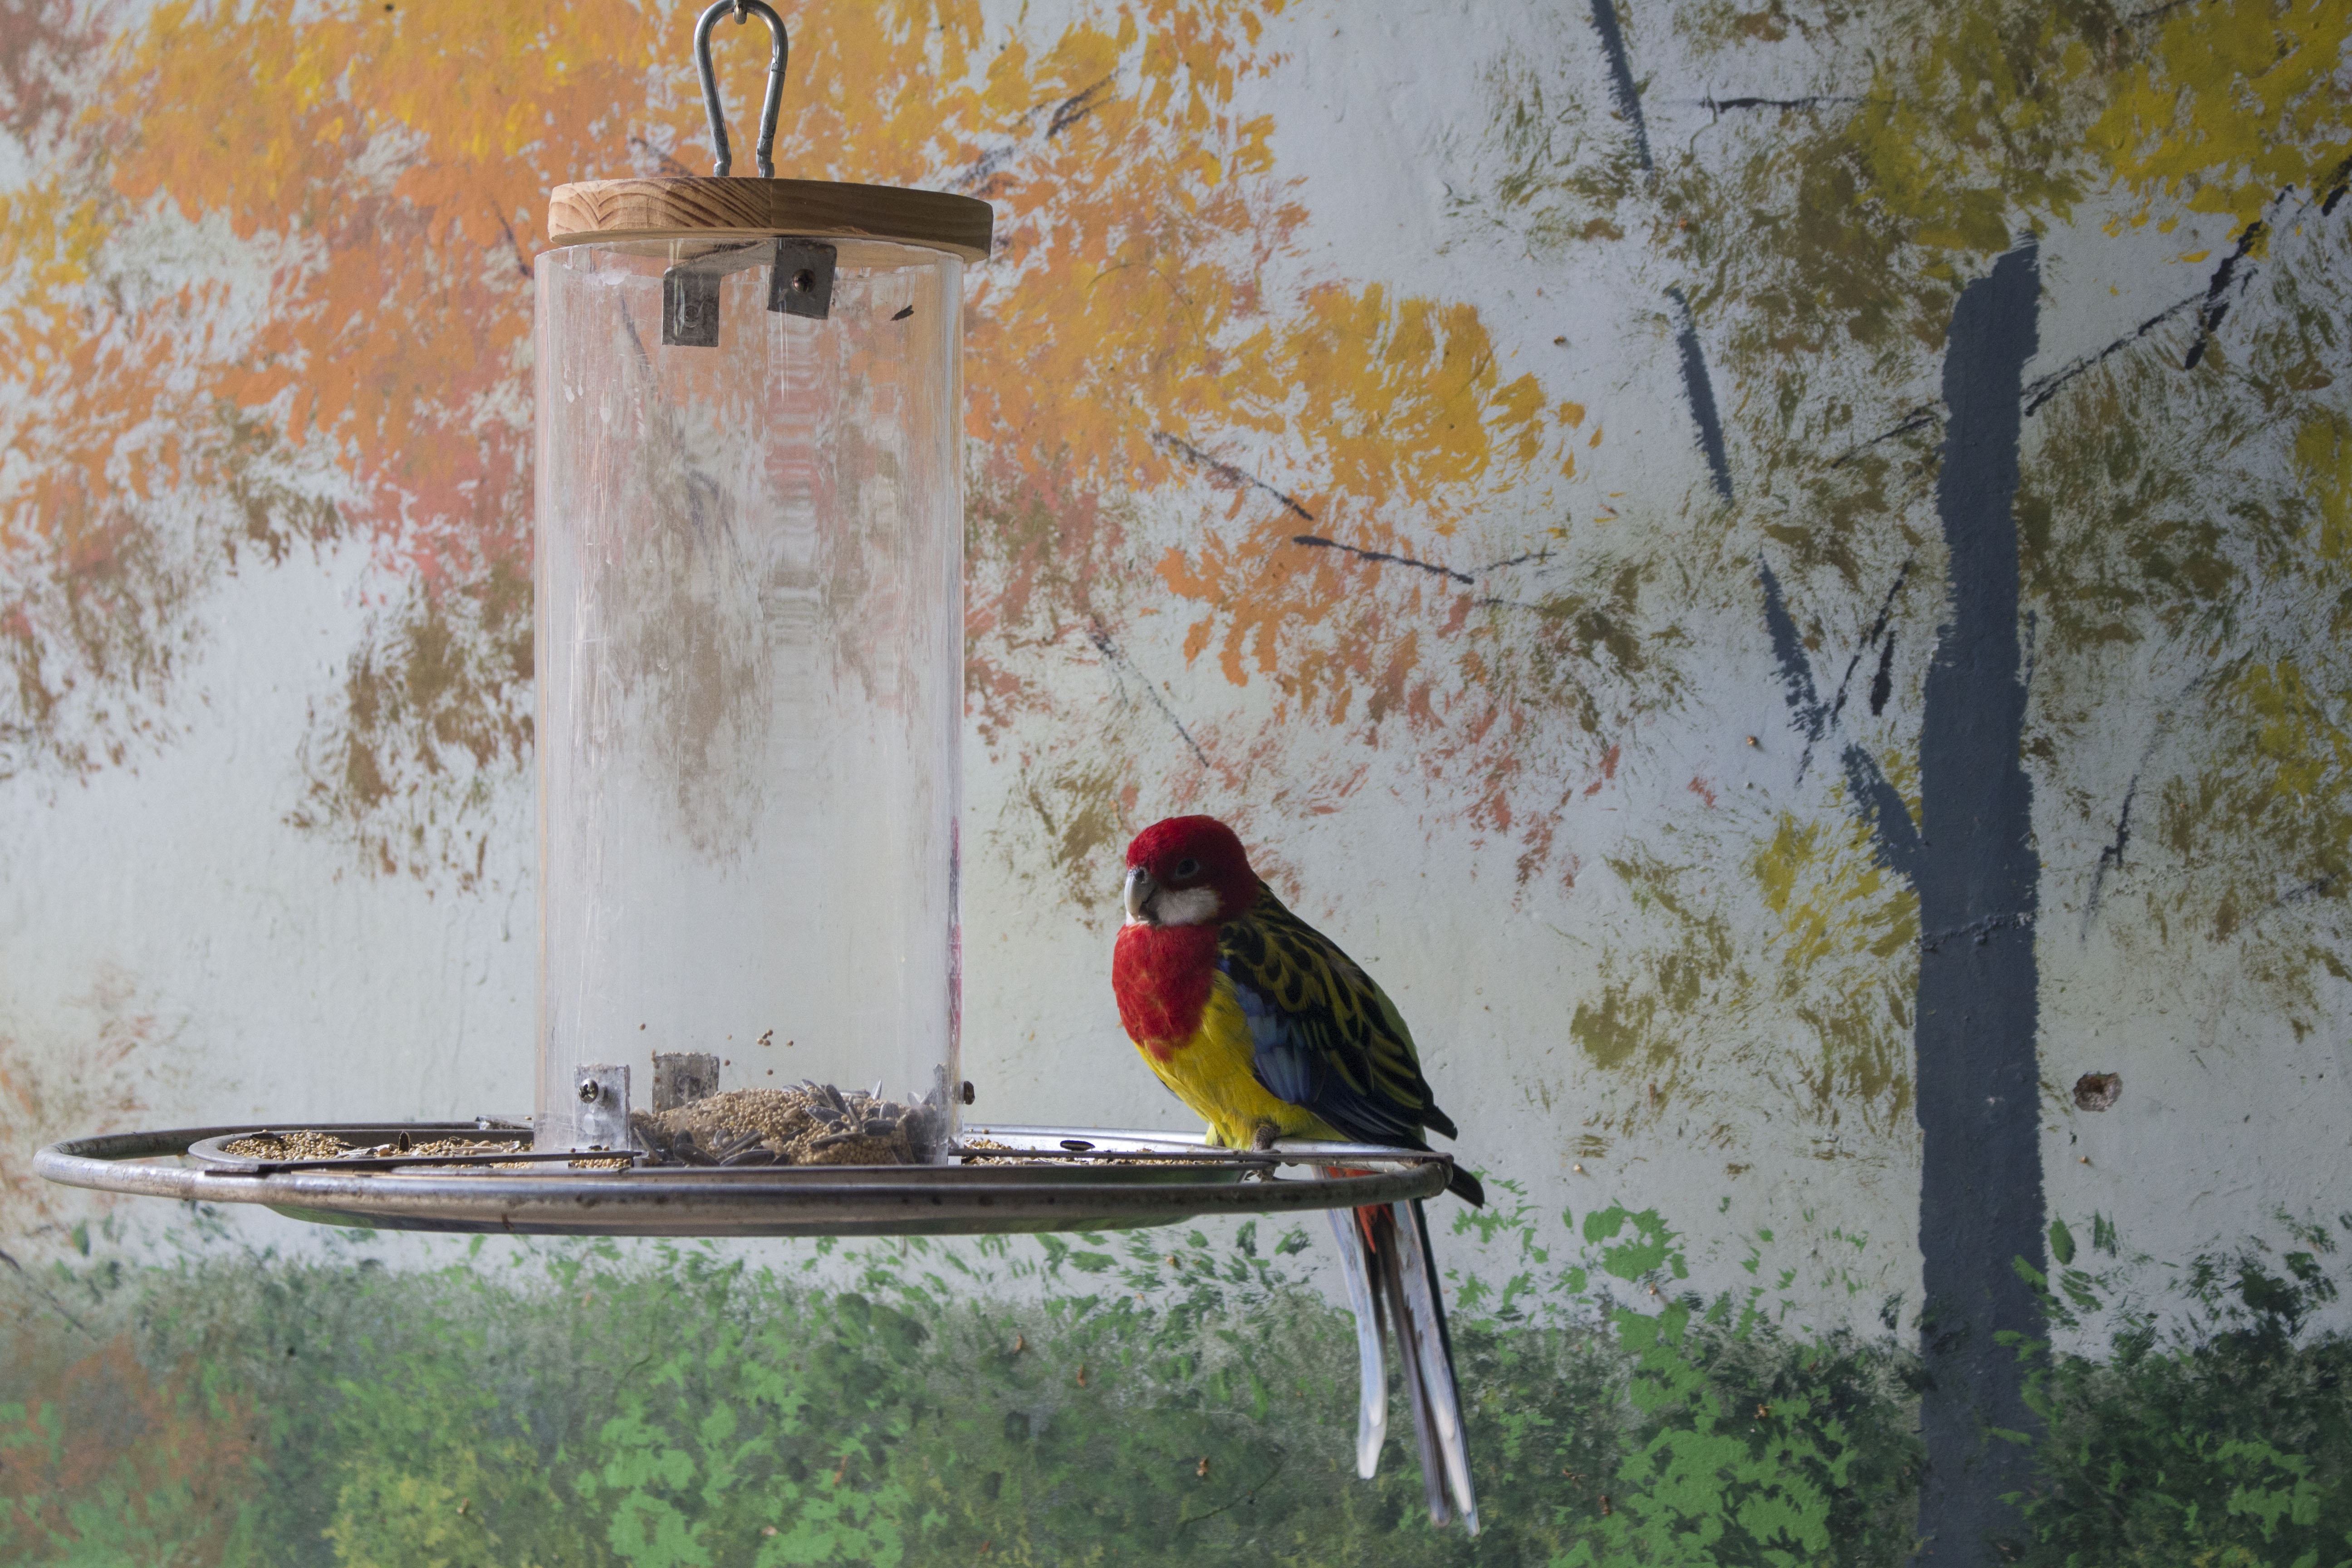
bird, animal, color, painting, parrot, perching bird